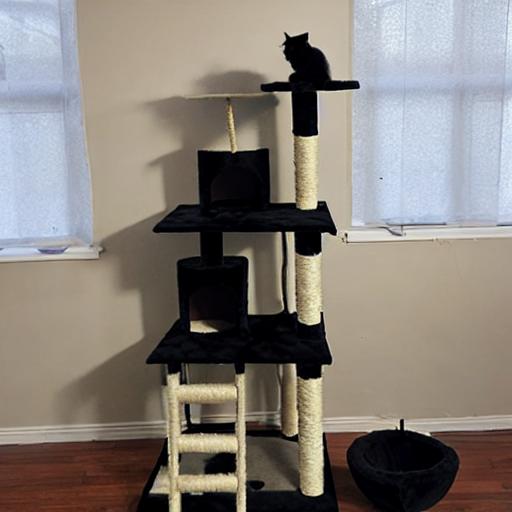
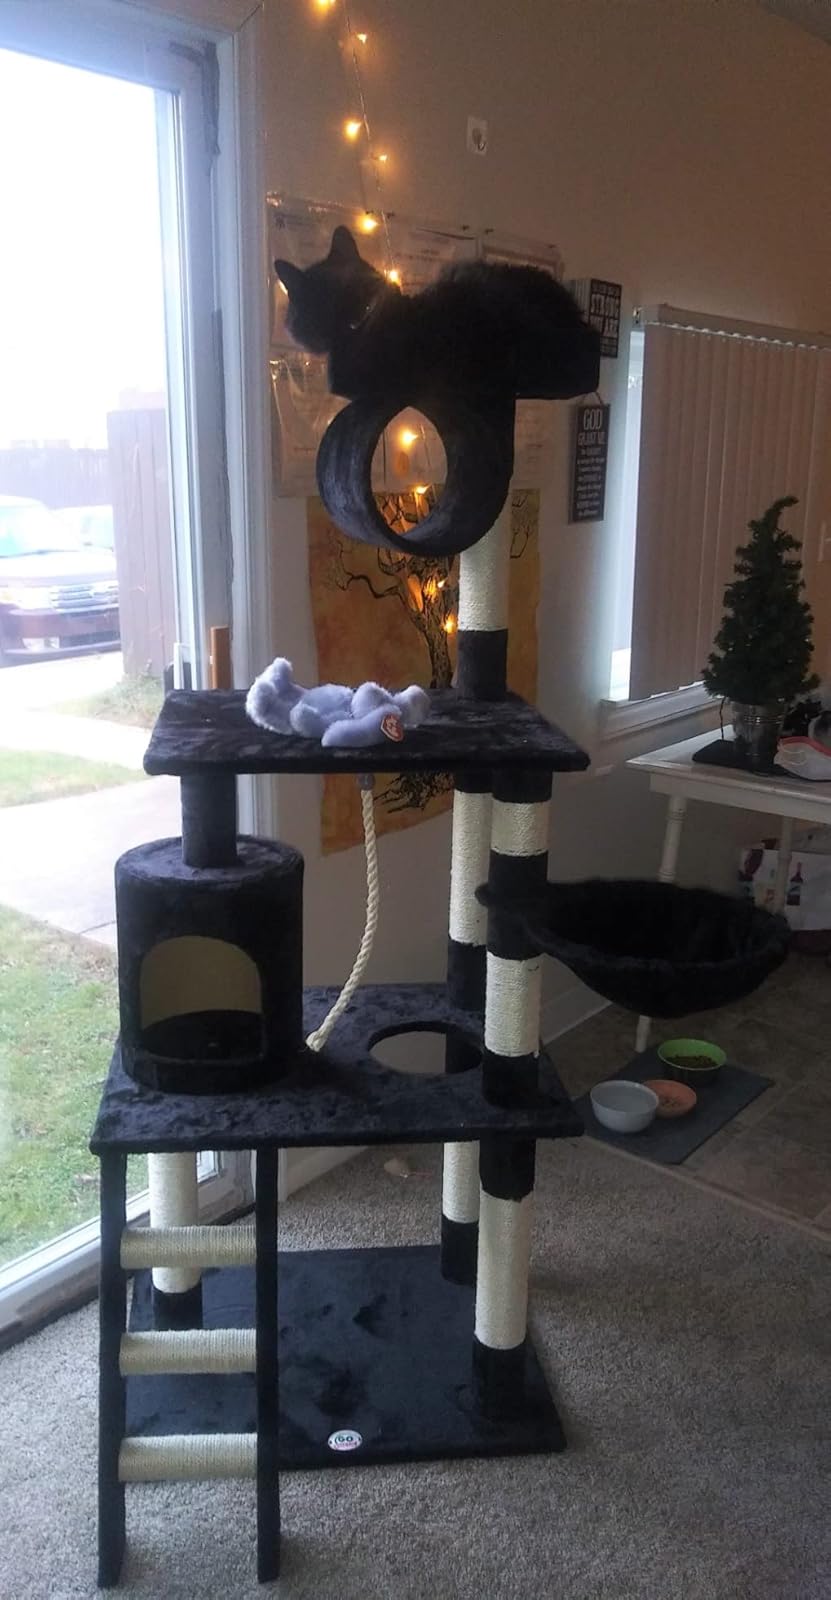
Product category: items_cat tree
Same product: no